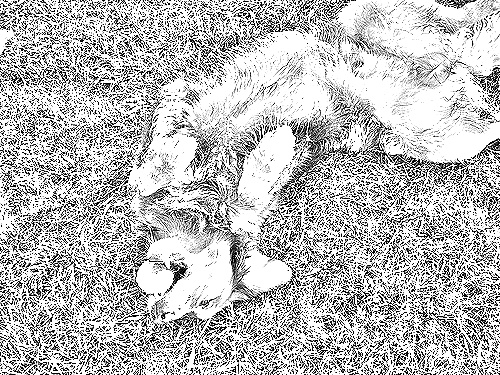
Portrait style: Sketch Portrait